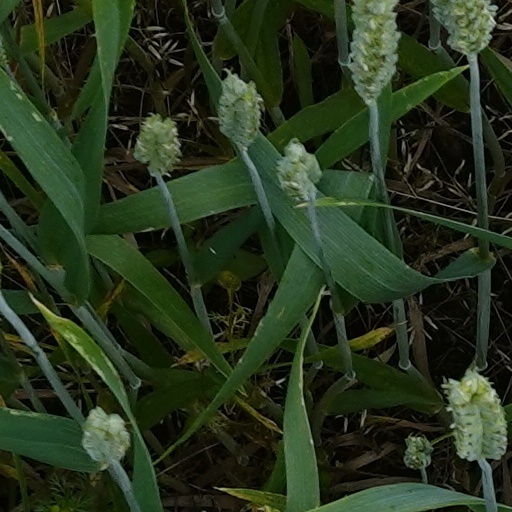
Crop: wheat